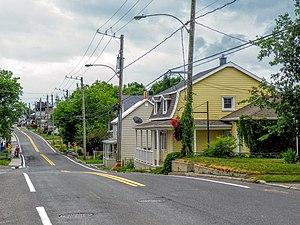
Rue Saint-Georges (rue principale) à Saint-Bernard (Québec)
Saint-Bernard est une municipalité dans la municipalité régionale de comté de La Nouvelle-Beauce au Québec, située dans la région administrative de Chaudière-Appalaches. Elle a été créée sous l'épiscopat de Bernard-Claude Panet